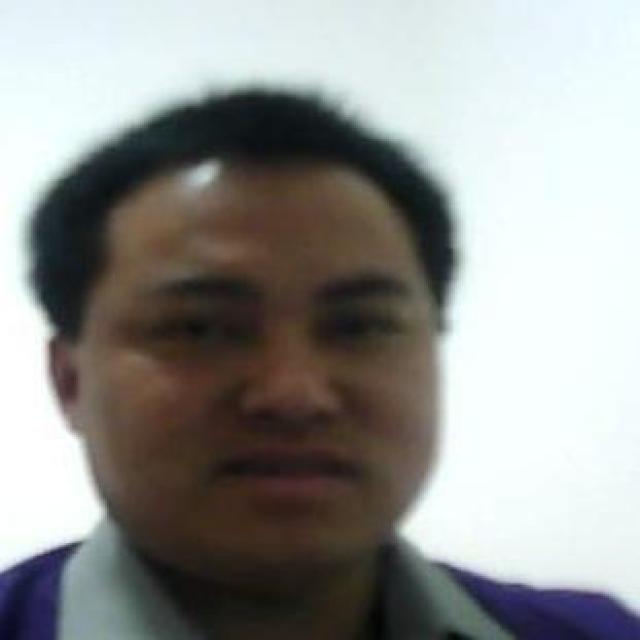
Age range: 21-44